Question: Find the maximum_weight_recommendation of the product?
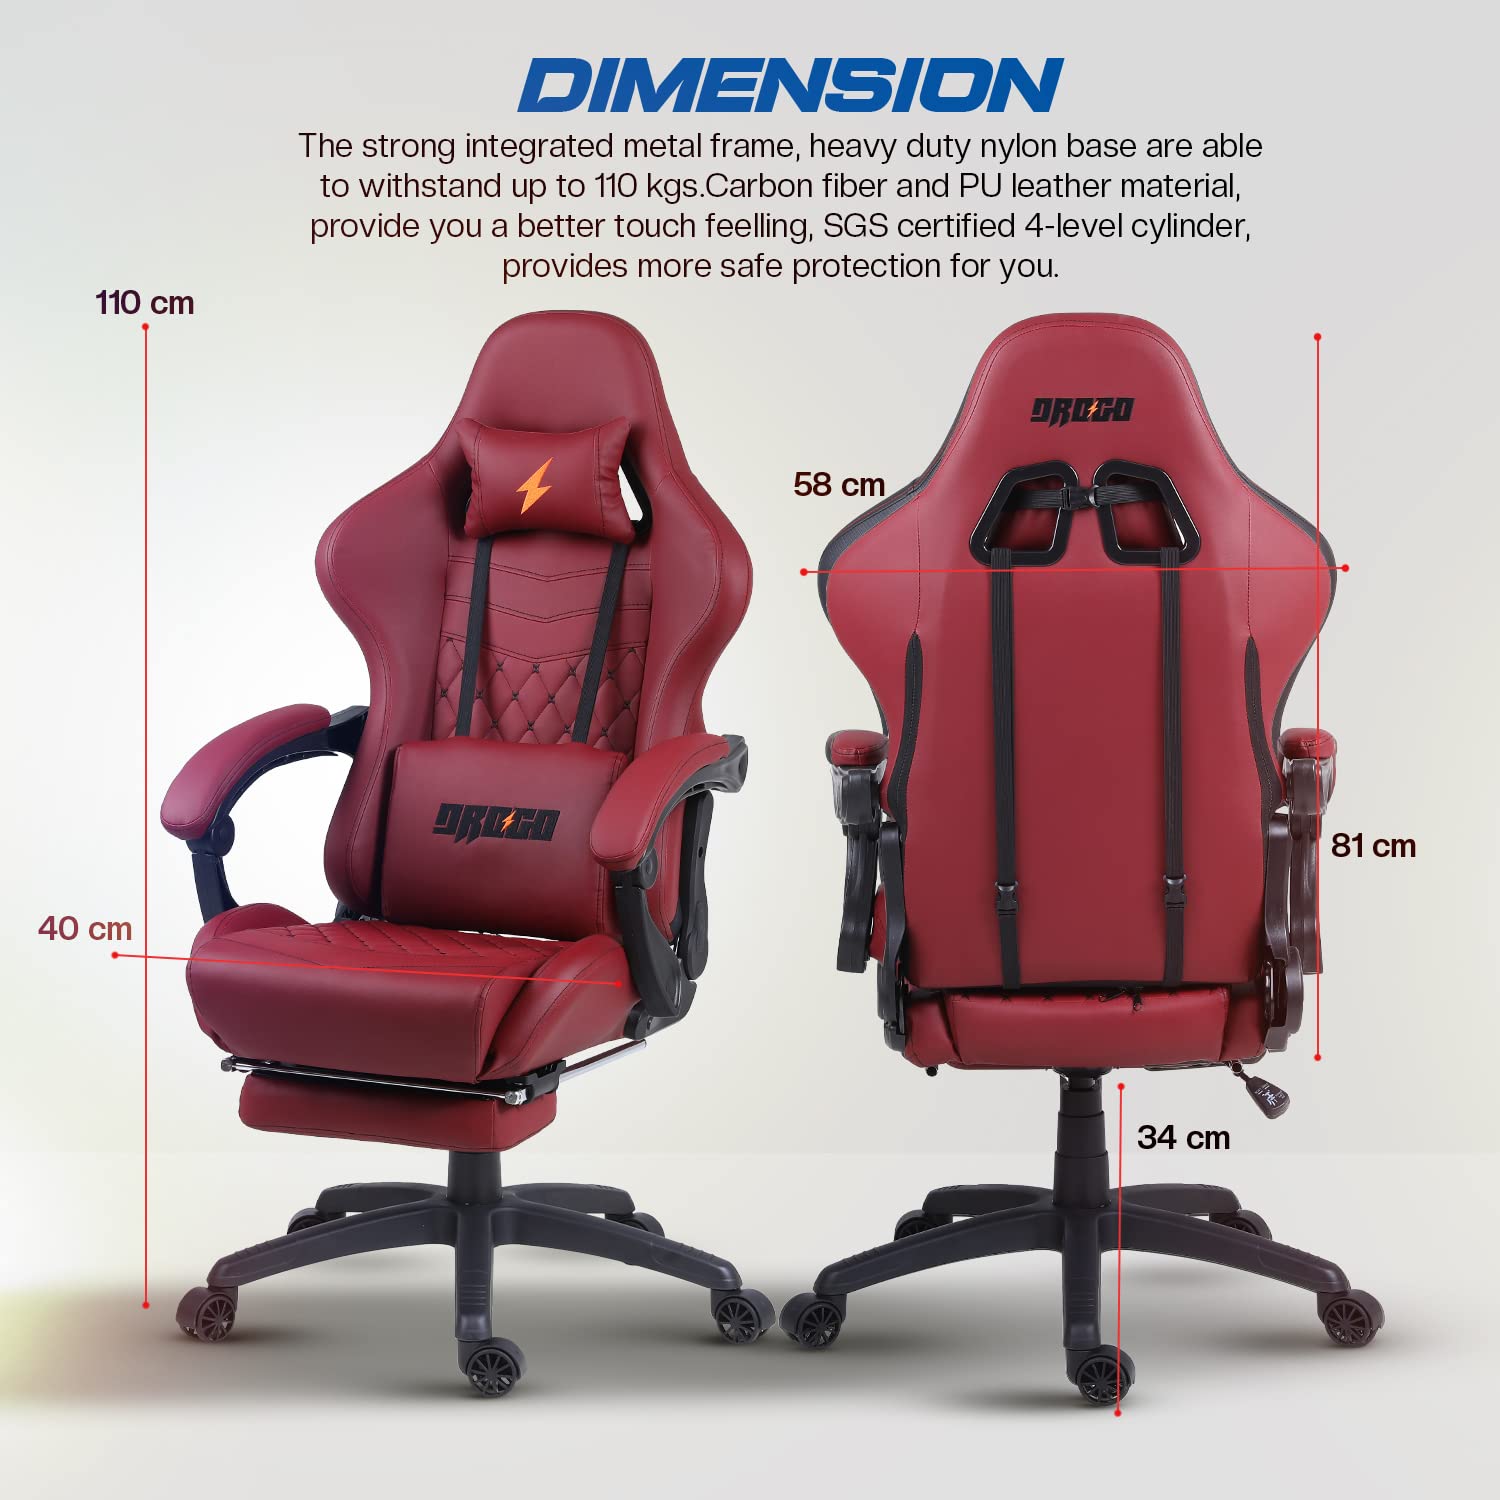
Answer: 110 kilogram